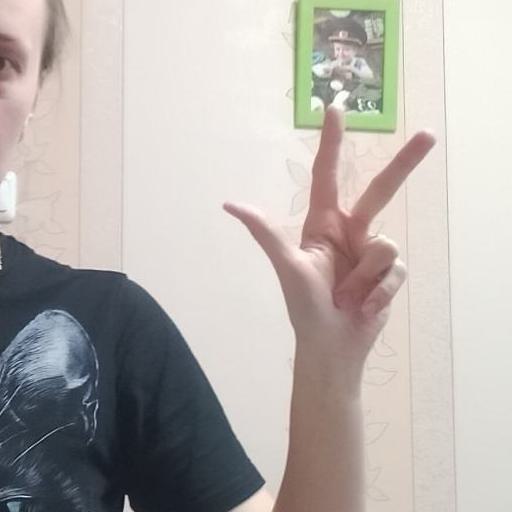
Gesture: three2